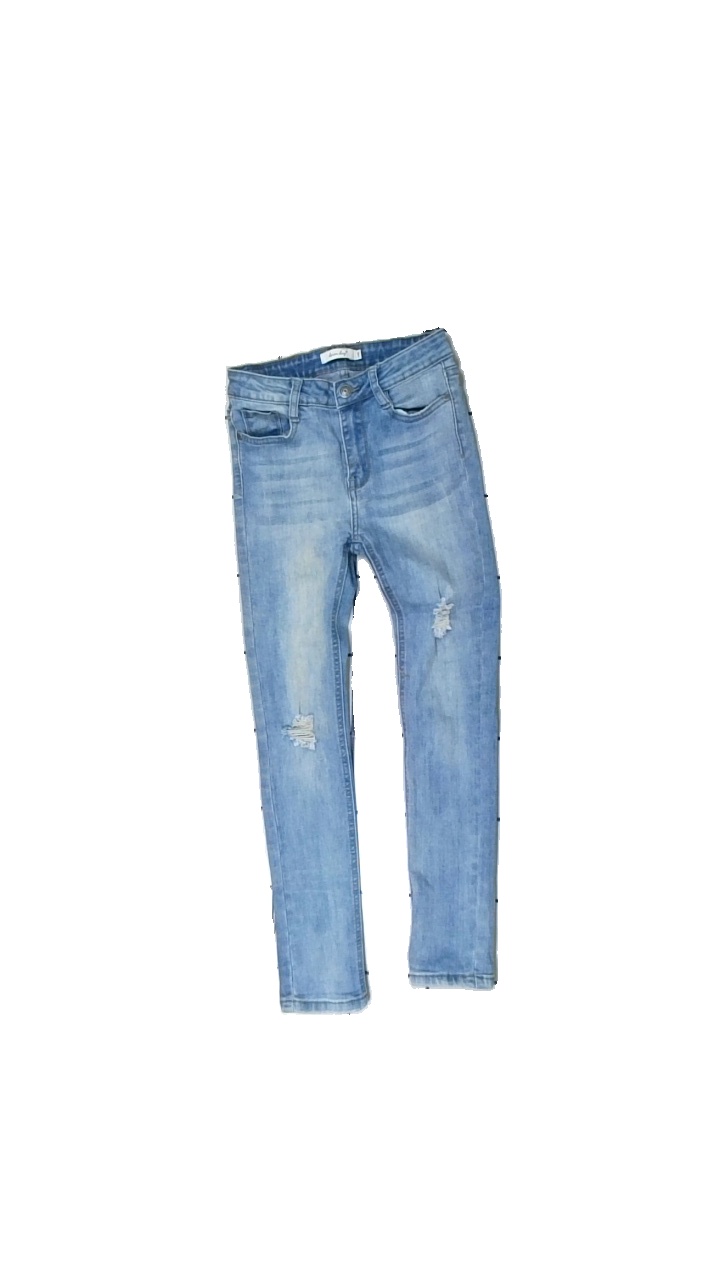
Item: Jeans (Children)
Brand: Denim Day
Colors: Blue
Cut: Regular, Tight
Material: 93% cotton, 7% cont?
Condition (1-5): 3
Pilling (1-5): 5
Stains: Major
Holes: Minor
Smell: Minor
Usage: Export
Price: <50